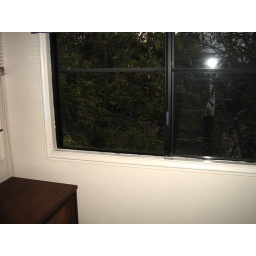
bedroom window in cottage